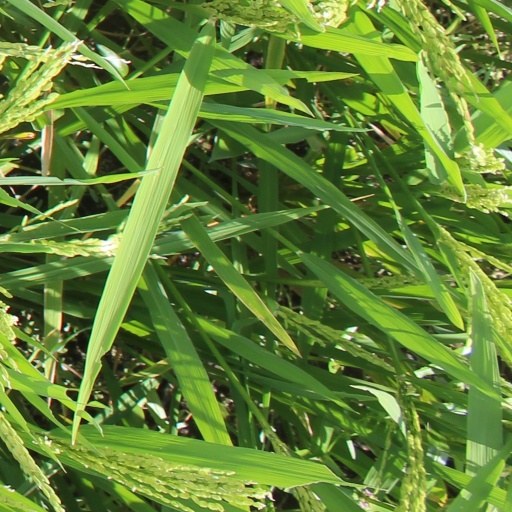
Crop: rice